King's Inch

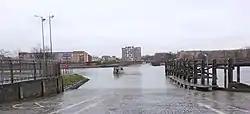
The Renfrew Ferry looking towards Yoker

Islands of the River Clyde, rather than sand or mud banks only exposed at low water, once included in order, working upstream towards Glasgow :- Milton, Bodinbo, Newshot, Ron, Sand Inch, Kings Inch, Buck Inch, White Inch and Water Inch. A Colin's Isle once sat in the waters of the Cart near its confluence with the River Clyde.